Arik Armstead

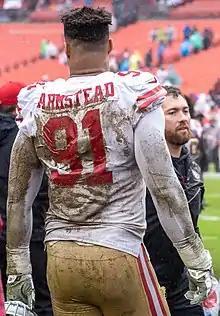
Armstead with San Francisco in 2019

During the season-opener against the Tampa Bay Buccaneers, Armstead recorded his first sack of the season on Jameis Winston during the 31–17 road victory. Two weeks later against the Pittsburgh Steelers, he forced a fumble on James Conner which was recovered by DeForest Buckner late in the fourth quarter to help seal a 24–20 win. During Week 6 against the Rams, Armstead recorded a season high 6 tackles, half a sack on Jared Goff, and recovered a fumble lost by Goff during the 20–7 road victory. In the next game against the Washington Redskins, he sacked Case Keenum once during the 9–0 road victory. With that sack, Armstead set a new single season career high of 3.5 sacks.